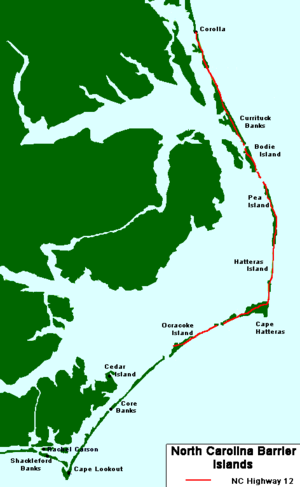
Les chevaux des Outer Banks forment une population de chevaux sauvages vivant sur les îles-barrières des Outer Banks, en Caroline du Nord. Ils sont petits, robustes, et dotés d'un tempérament docile. Issus d'animaux espagnols domestiques et probablement amenés dans les Amériques au XVIᵉ siècle, leurs ancêtres sont peut-être redevenus sauvages après avoir survécu à des naufrages, ou simplement après avoir été abandonnés sur les îles de l'une des expéditions d'exploration dirigées par Lucas Vázquez de Ayllón ou Richard Grenville. Les populations se trouvent sur l'île d'Ocracoke, Shackleford Banks, Currituck Banks, et dans le Rachel Carson Estuarine Sanctuary.